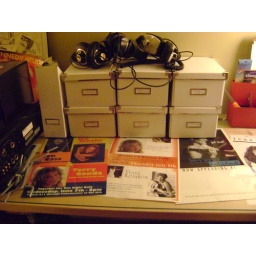
Posters under the desk glass